John F. Reynolds

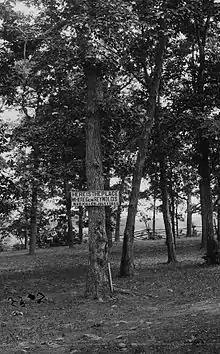
Possible location of General Reynolds' death

Reynolds' body was immediately transported from Gettysburg to Taneytown, Maryland, and then to his birthplace, Lancaster, Pennsylvania, where he was buried on July 4, 1863. Befitting his importance to the Union and his native state, he is memorialized by three statues in Gettysburg National Military Park (an equestrian statue on McPherson Ridge, one by John Quincy Adams Ward in the National Cemetery, and one on the Pennsylvania Memorial), as well as one in front of the Philadelphia City Hall.